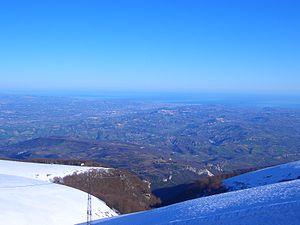
Passo Lanciano-Maielletta est un domaine skiable situé en Italie, dans les Abruzzes. Cette station de ski se trouve dans l'Apennin central, dans le massif de Maiella, dans le parc national de Maiella, sur le territoire des communes de Pretoro et Pennapiedimonte, dans la province de Chieti.